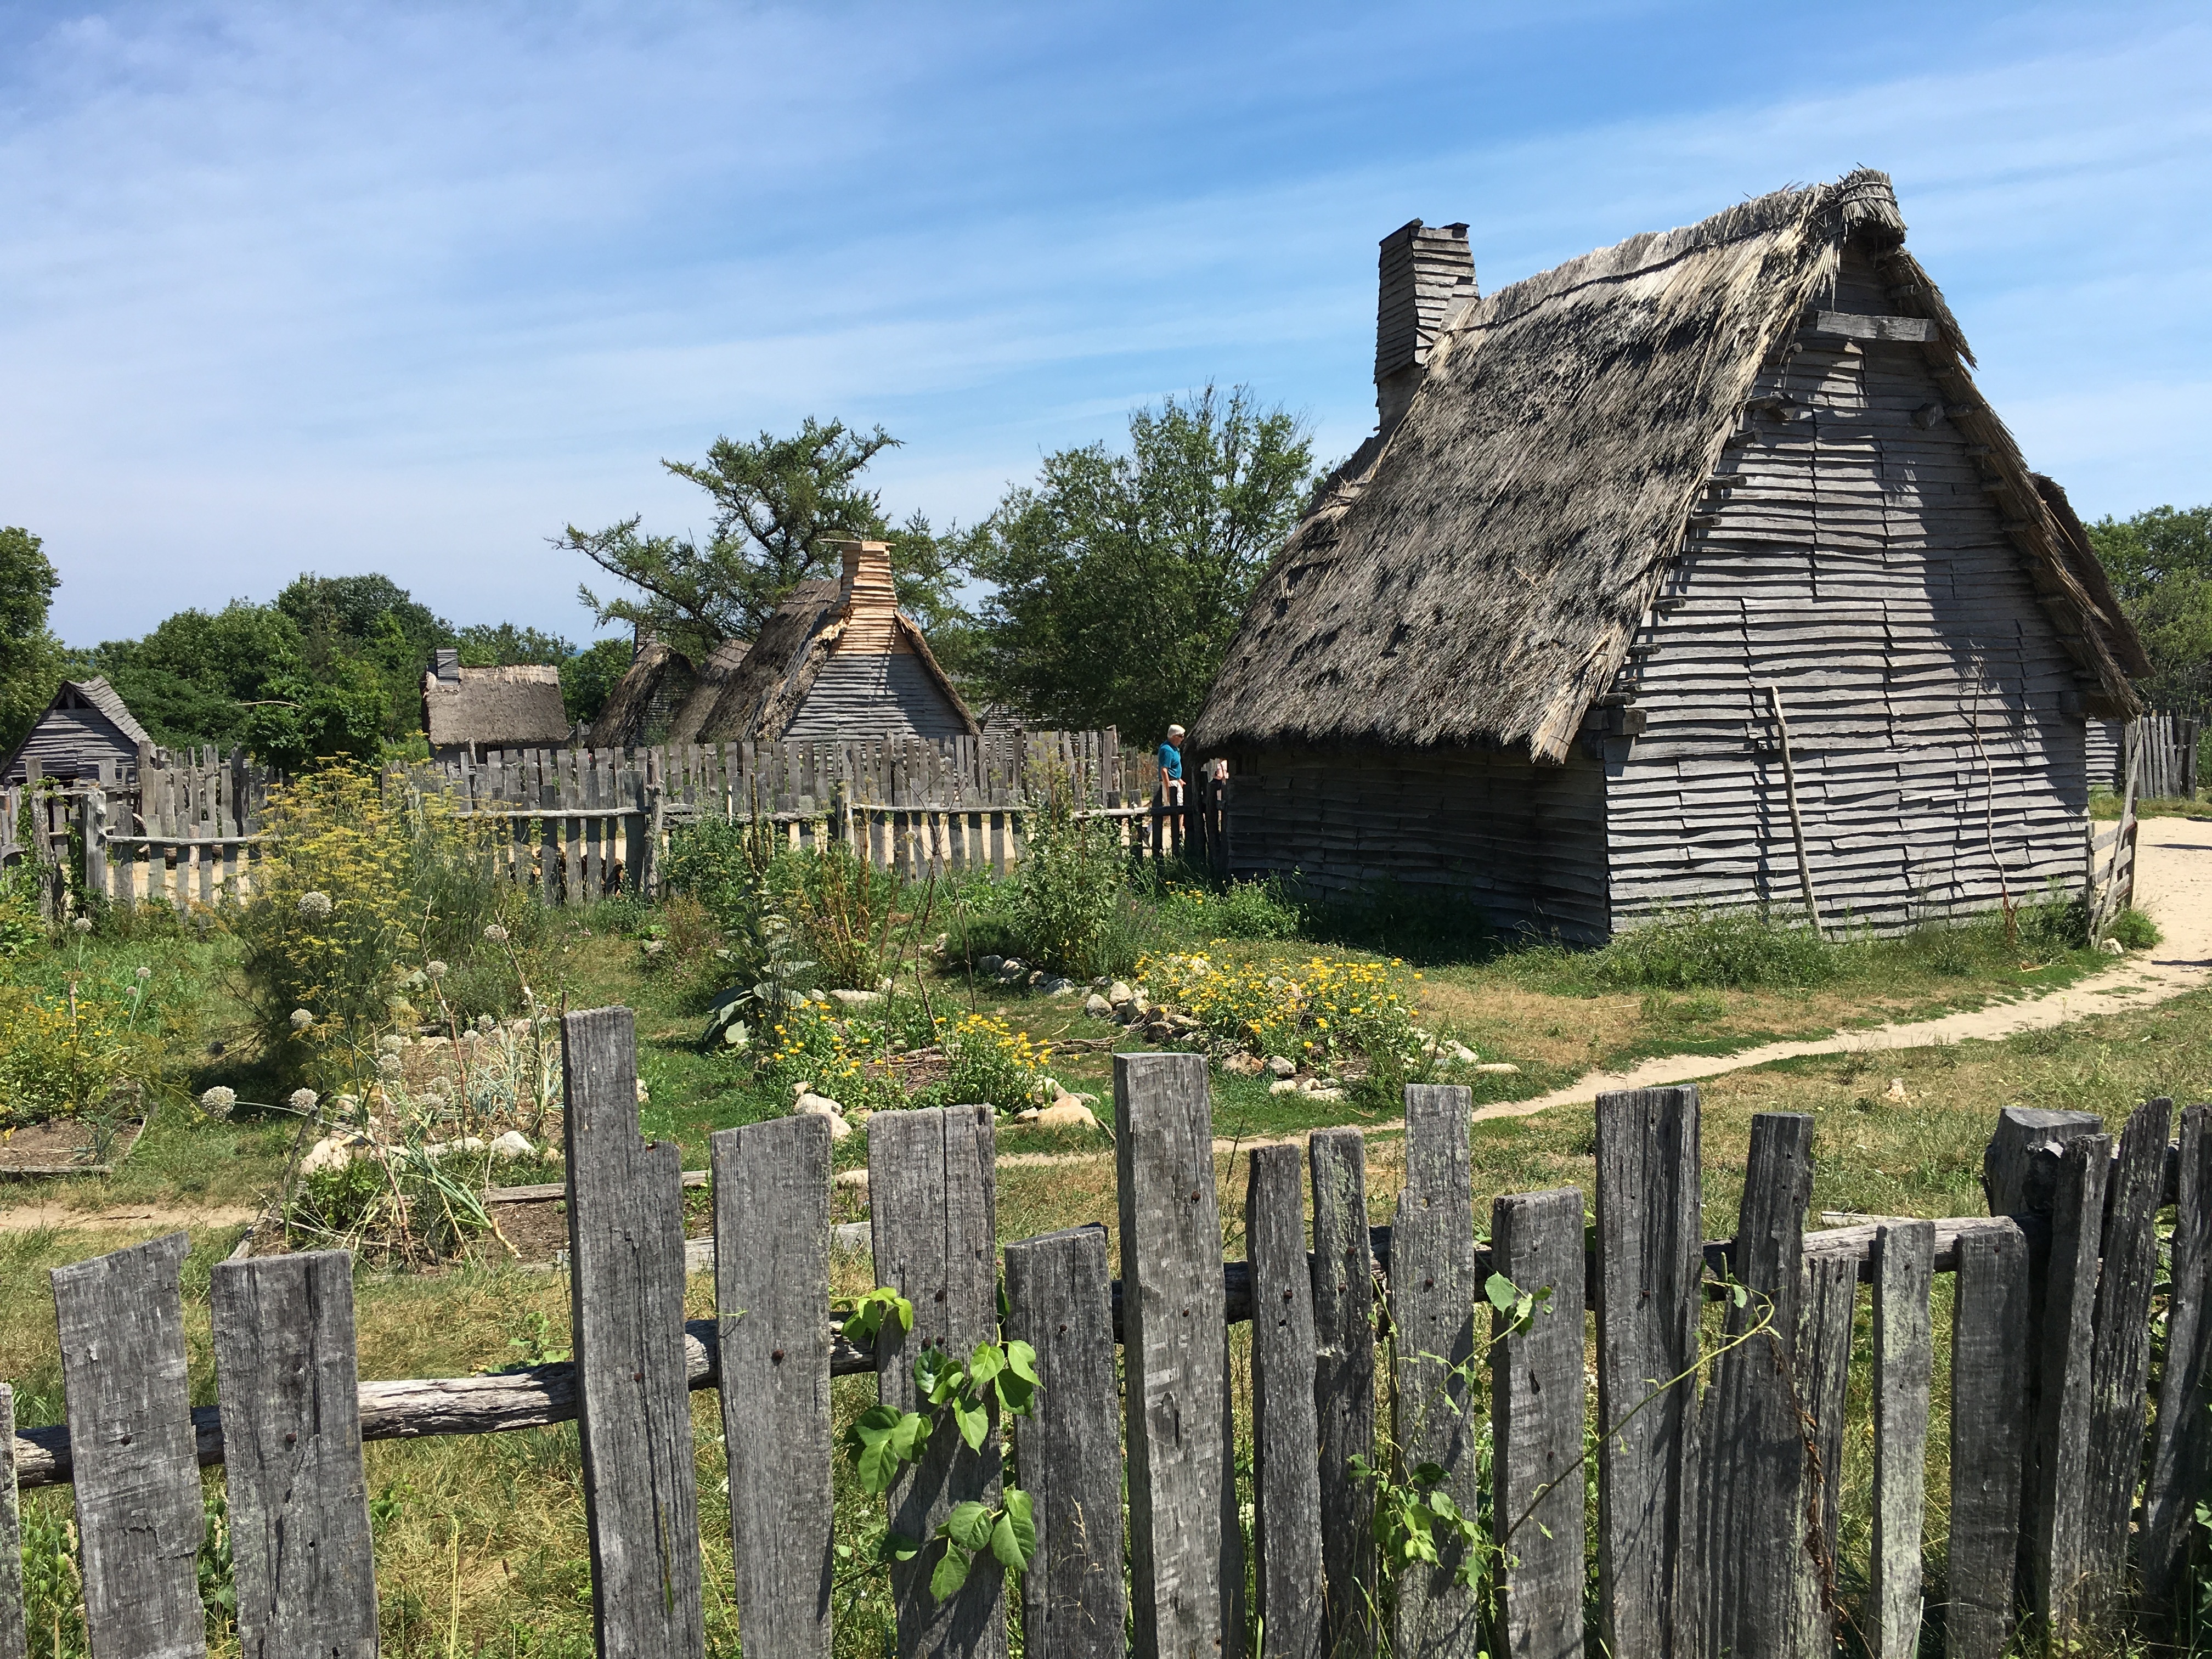
building, village, cottage, america, historic, ruins, history, historical, estate, plymouth, massachusetts, rural area, colonial, archaeological site, pilgrims, settler, plimoth, ancient history